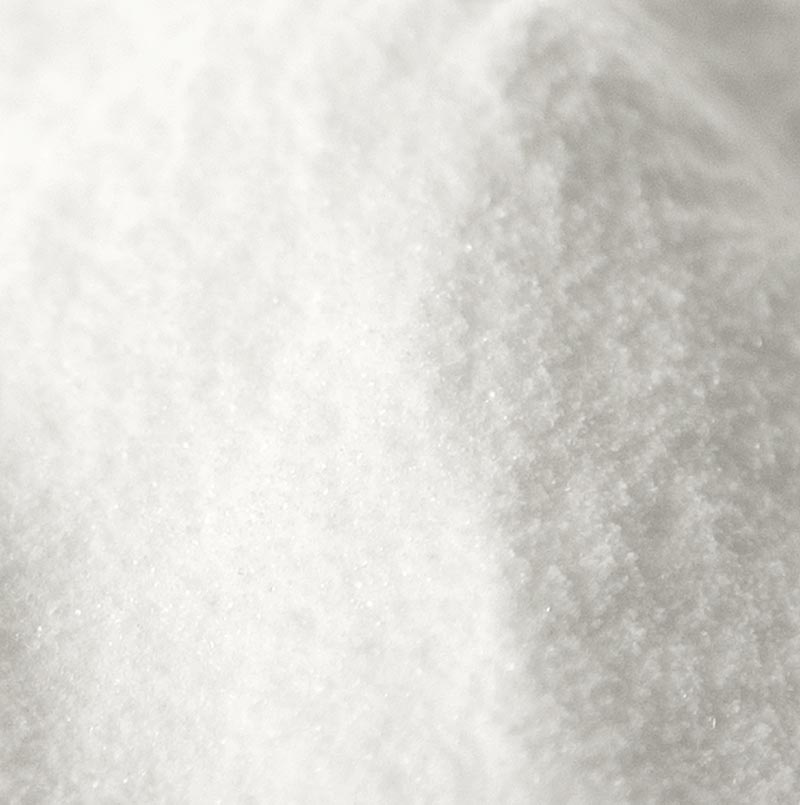
Vitamin C - Ascorbinsäure, E300, 1 kg
Dieses synthetisch hergestellte Vitamin wird Lebensmitteln zugesetzt, um das Gashaltevermögen und damit das Volumen von Brotteigen zu erhöhen, die Haltbarkeit von Getränken zu verlängern und das Braunwerden von Früchten zu verhindern.
Brand: Abgepackt von: BOS FOOD GmbH, Grünstraße 24c, 40667 Meerbusch, Deutschland.
Category: Food, Beverages & Tobacco > Food Items > Cooking & Baking Ingredients > Yeast